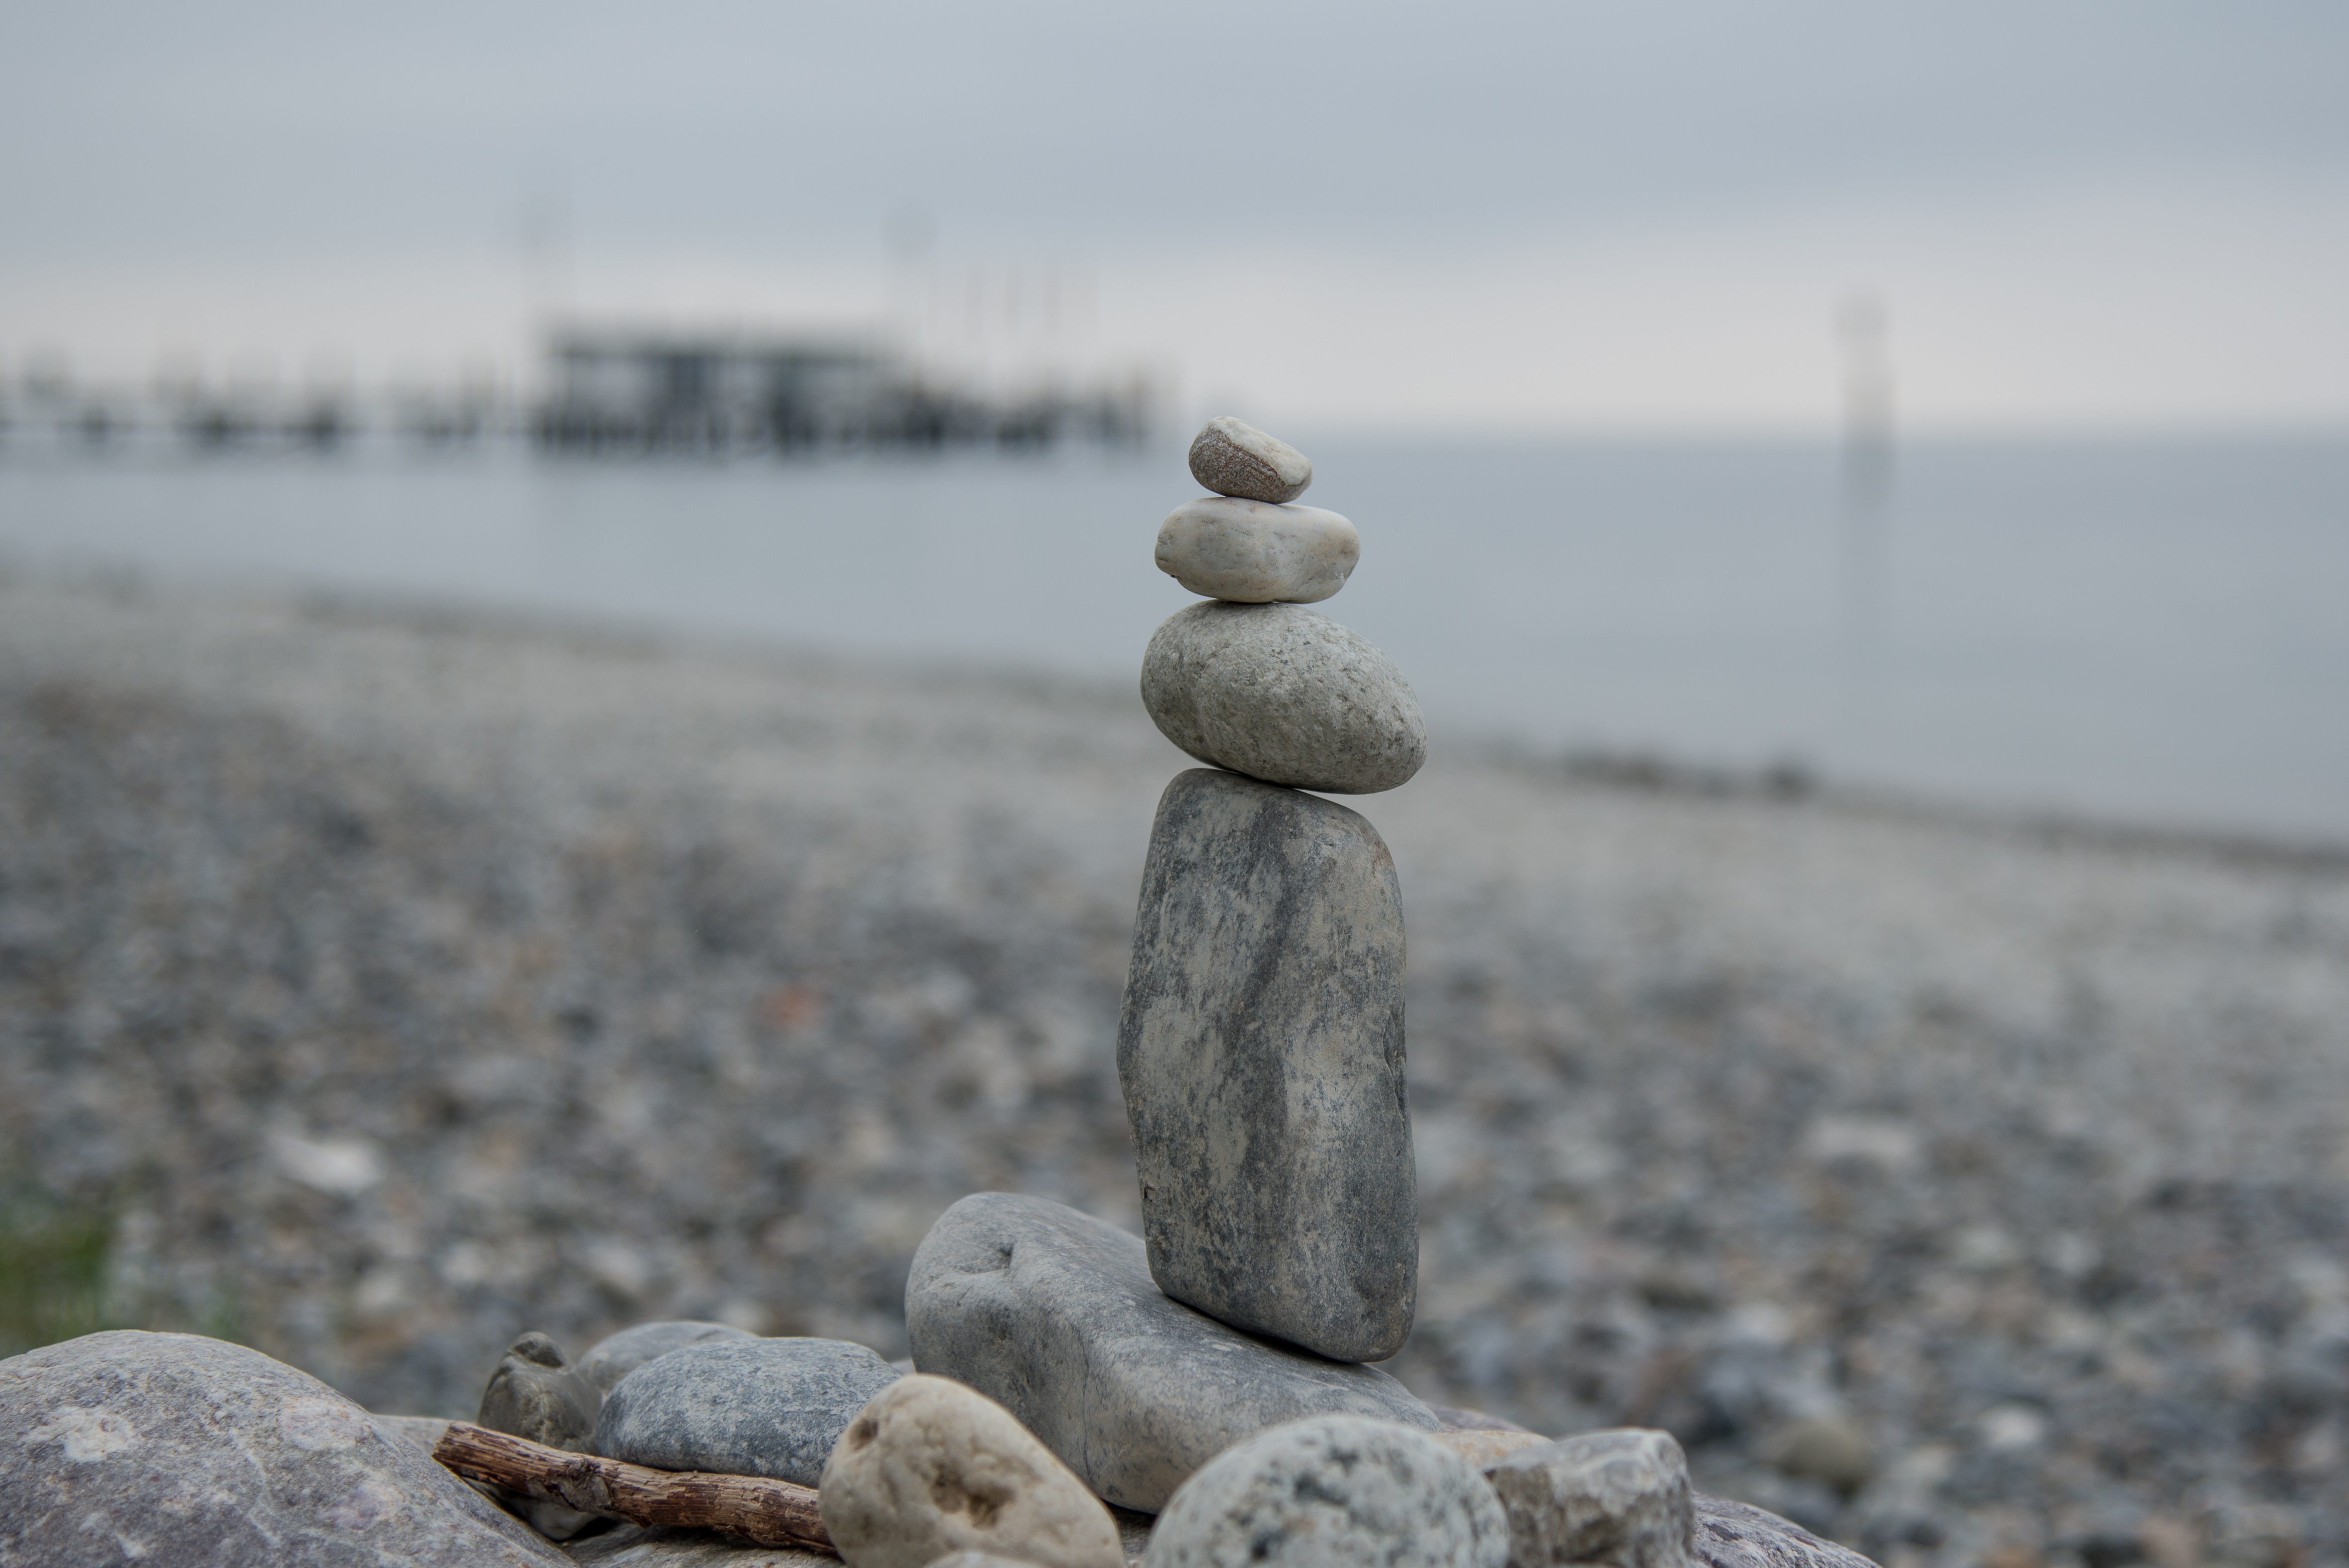
beach, sea, coast, water, sand, rock, winter, abstract, shore, monument, statue, material, body of water, sculpture, stones, figure, stone figure, stone sculpture